Argentina in the viceroyalty of the Río de la Plata

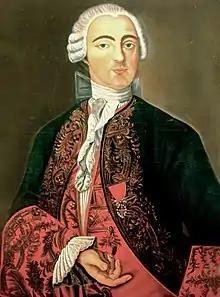
Viceroy Pedro de Cevallos

The current territory of Argentina was part of the viceroyalty of the Río de la Plata during the period immediately prior to its independence. During this period, which spans from the formation of the viceroyalty in 1776 until the May Revolution of 1810 and the definitive dissolution of the viceroyalty the following year, the until then autonomous colonial provinces of Tucumán and Río de la Plata were united for the first time in a single administrative unit, with capital and center in the city of Buenos Aires, which has continued to be, to the present, the capital and most important city of the Argentine Republic.